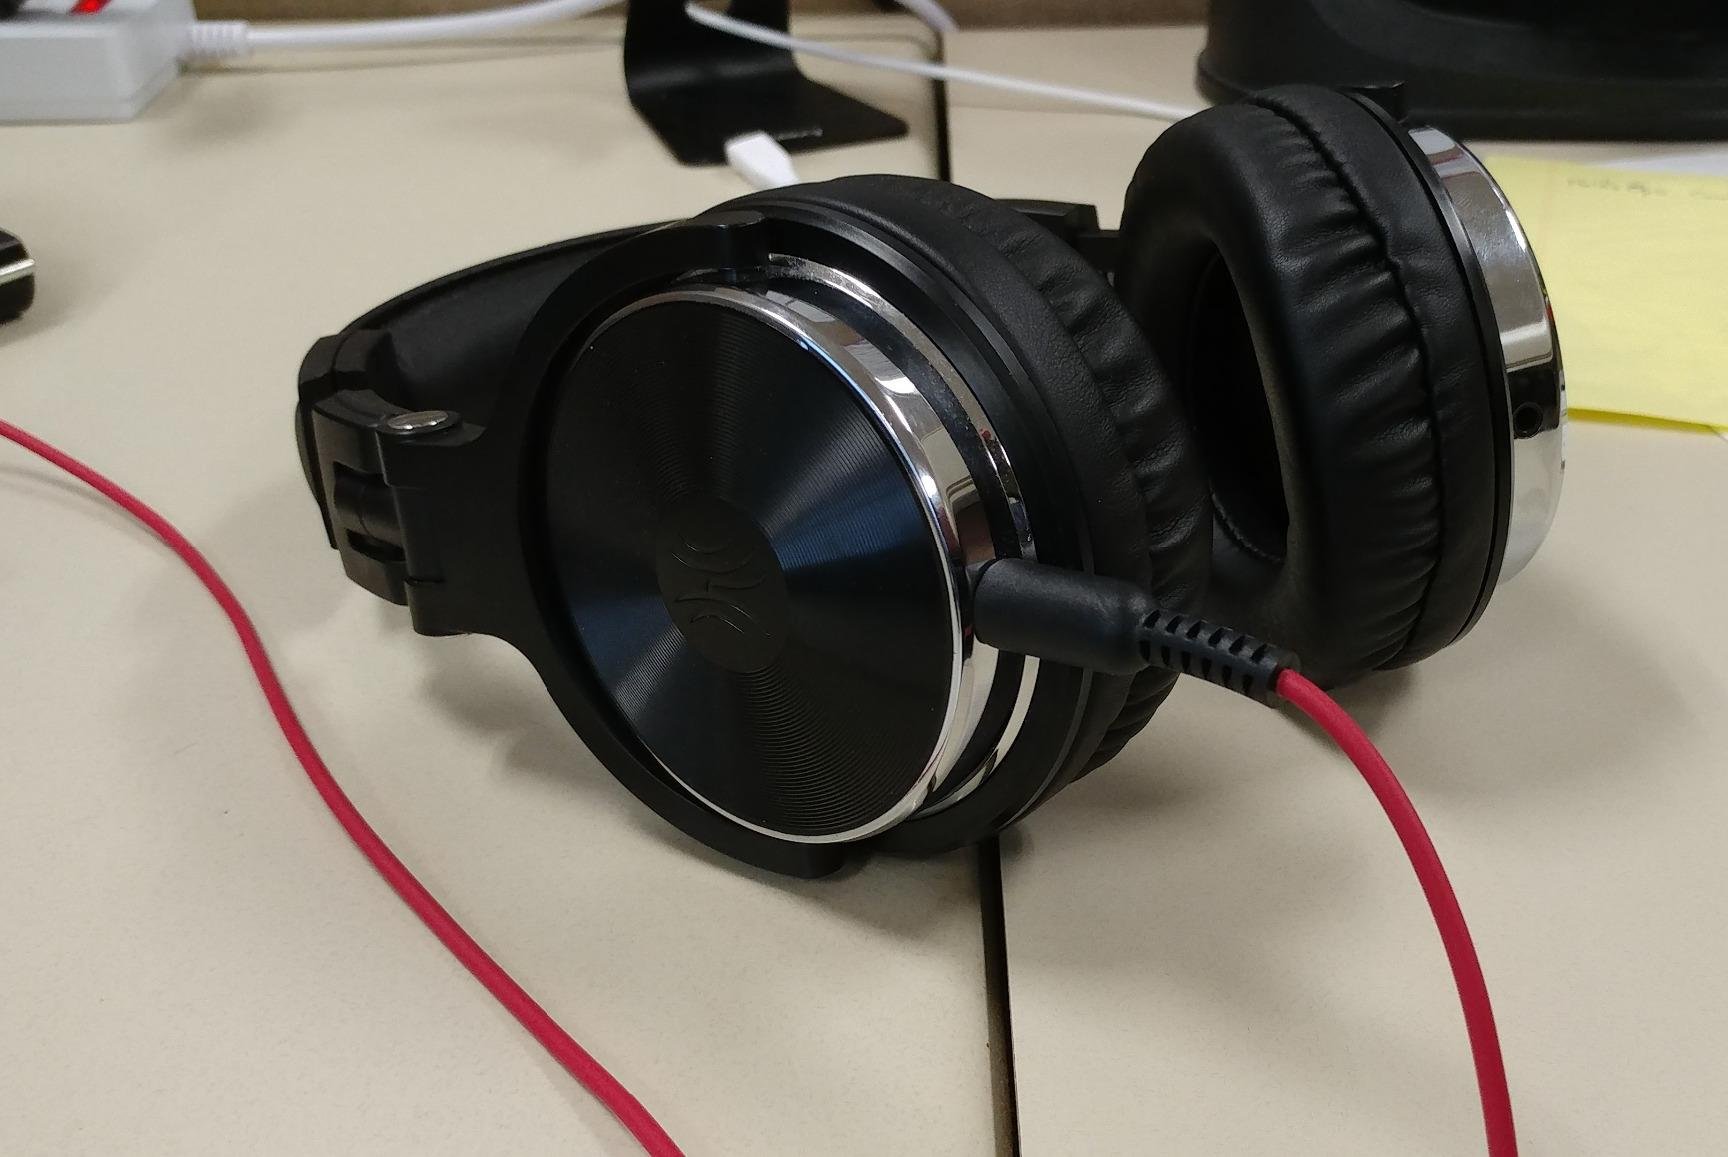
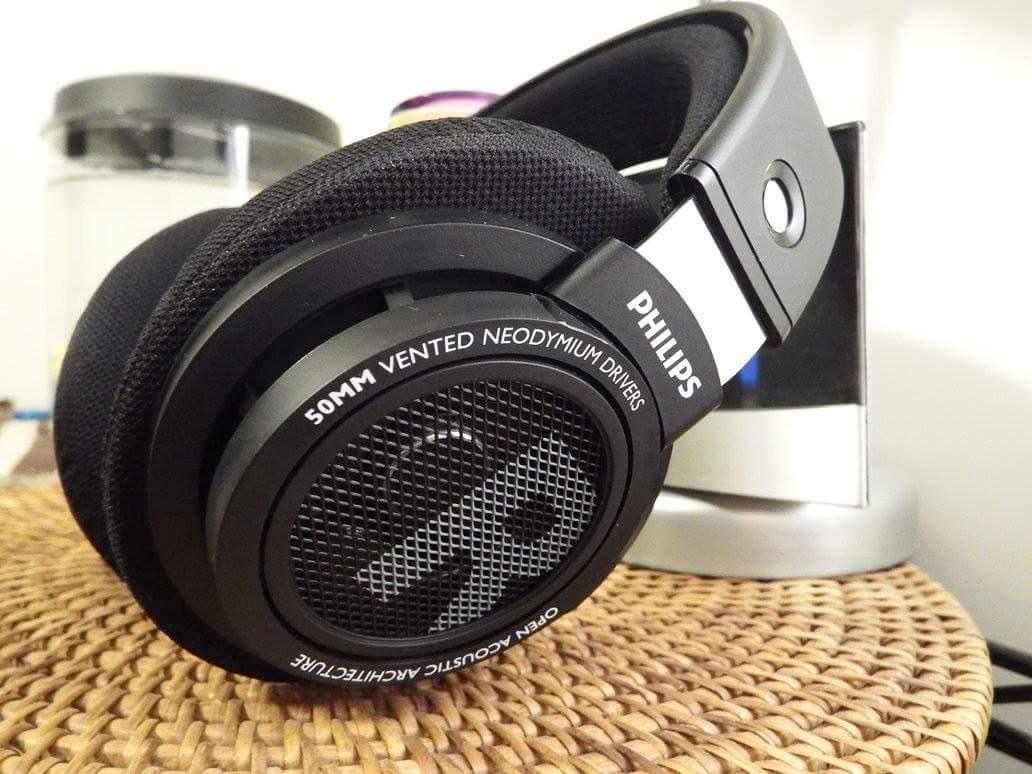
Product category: headphones
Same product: no